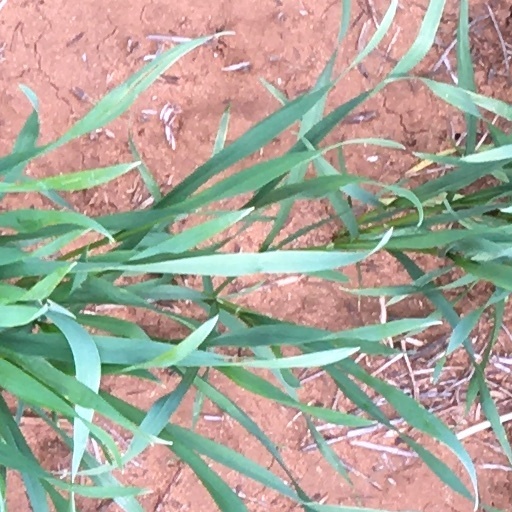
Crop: wheat